Gautam Buddha University

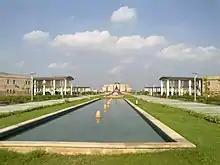
The Grand Walk at the Gautam Buddha University

Gautam Buddha University was the dream project of former chief minister of Uttar Pradesh, Ms Mayawati. The university was established by the Uttar Pradesh Government under the Gautam Buddha University Act of 2002 and began its first academic session in 2008. The university is fully funded by NOIDA and GNIDA authorities (undertakings of the Uttar Pradesh government) and is recognized by the University Grants Commission (UGC) of India. It is a member of the Association of Indian Universities (AIU). Gautam Buddha University has been accredited jointly by the Joint Accreditation System of Australia & New Zealand (JAS-ANZ), issued on 21 February 2015 after accessing and finding confirmation to the requirements of ISO 9001: 2008. Integrated Dual Degree Programme (BArch + MArch/MBA) in Architecture and Planning has been recognized by the Council of Architecture. M.Phil. (Clinical Psychology), 2 years Programme which has been recognized by the Rehabilitation Council of India. Integrated B.A. LLB programme has been approved by the Bar Council of India.